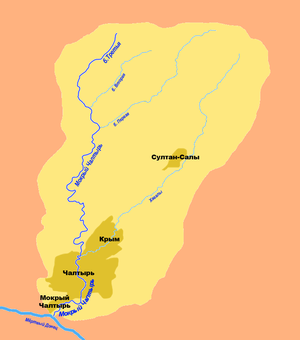
La rivière Khavaly est un affluent de la rivière Mokry Tchaltyr affluent du Mertvy Donets, un bras de l’estuaire du Don situé sur sa rive gauche dans le sud de la Russie d’Europe. D’une longueur de 22,5 km elle a un dénivelé de 92 m.